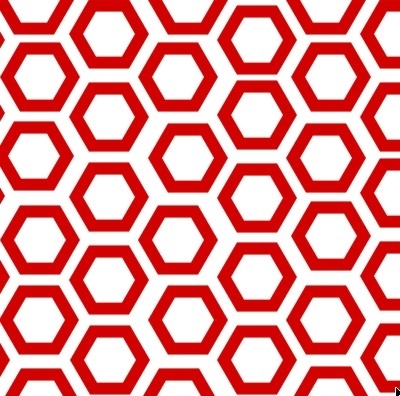
Texture: honeycombed